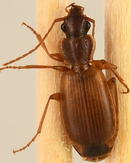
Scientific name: Cymindis cribricollis
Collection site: Bartlett Experimental Forest NEON (BART), plot BART_068